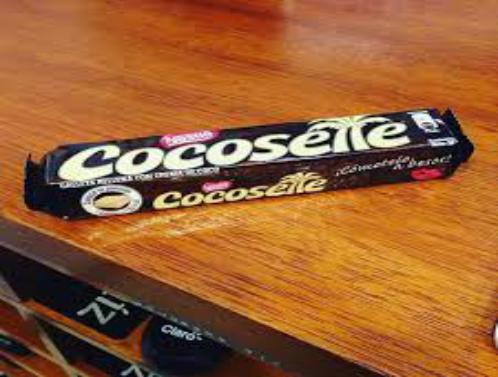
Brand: Cocosette
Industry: Food